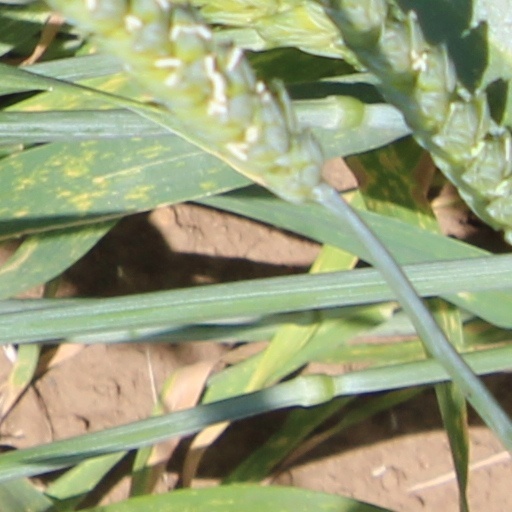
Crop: wheat